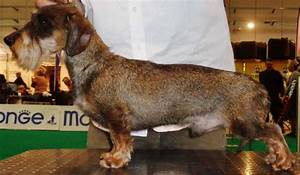
Label: dog